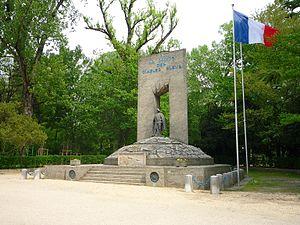
Les chasseurs alpins sont des fantassins de l'Armée de terre française spécialisés dans le combat en milieu montagneux depuis 1888. Ils appartiennent à la fois au corps des chasseurs à pied et aux troupes de montagne. Leurs traditions sont donc issues de ces deux corps.
Le parc Paul-Mistral est un parc urbain de 21 hectares d'un seul tenant, situé à Grenoble, renfermant plusieurs équipements sportifs majeurs, ainsi que l'hôtel de ville. Situé sur un ancien terrain militaire du Génie, le site va prendre sa configuration actuelle grâce au déroulement de l'exposition internationale de la houille blanche de 1925.
La Saint-Barthélemy grenobloise est une série d'assassinats et d'arrestations des principaux responsables de la résistance grenobloise à l'occupation allemande, qui a eu lieu entre les 25 et 30 novembre 1943. Elle a été perpétrée par une équipe de collaborationnistes aux ordres de Doriot et du PPF lyonnais dirigé par Francis André. Elle a été ainsi nommée en référence au massacre des protestants de 1572.